India–United Kingdom relations

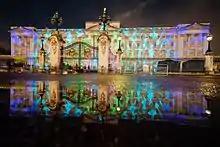

Following the Indian Rebellion of 1857, where Indian sepoys rebelled against their British officers, the East India Company was dissolved the following year. The assets of the British East India Company became so huge that the British government decided to step in, seizing control of the territories and treaty arrangements of the Company. India served as the main base for the British Empire's expansion across Asia and would remain the empire's most important asset and main source of income as well as soldiers until independence. From a small trading outpost, India became an empire within an empire - the jewel in the British crown.